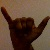
The image shows a hand gesture representing the letter 'Y' in Indian Sign Language.